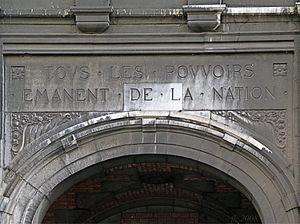
Chênée (Belgique): Ancienne maison communale - détail avec le texte de l'art 33§1 de la constitution belge: Tous les pouvoirs émanent de la nation
En Belgique, le roi des Belges est le chef de l'État. Les monarques belges partagent le pouvoir exécutif avec le gouvernement fédéral à l'échelon national, mais aussi avec celui des échelons régionaux, communautaires et provinciaux.